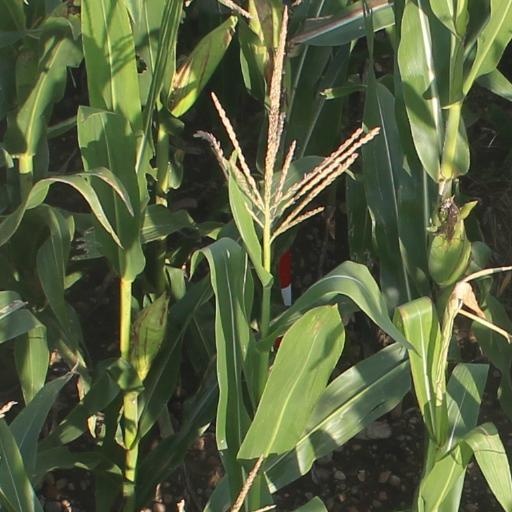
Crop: maize; corn